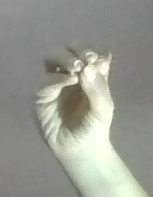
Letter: ha